Nature reserves in Jordan

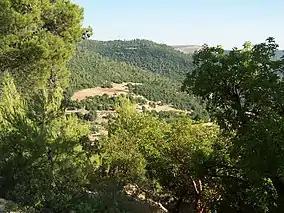
Ajloun forest

Ajloun Forest Reserve is in north Jordan, near Jerash and Ajloun, and close to the Ajloun Castle. The reserve consists of rolling hills in a Mediterranean-like environment, covered in evergreen oaks, as well as strawberry and pistachio trees, among others. Stone martens, jackals, red foxes, striped hyenas, Persian squirrels, porcupines, and wolves inhabit this area. Privately owned lands surrounding the reserve pose threats, including illegitimate access to the reserve, resulting in illegal hunting, woodcutting, and grazing. Cooperation with local inhabitants has resulted in increased awareness in the community regarding the preservation of the forest.